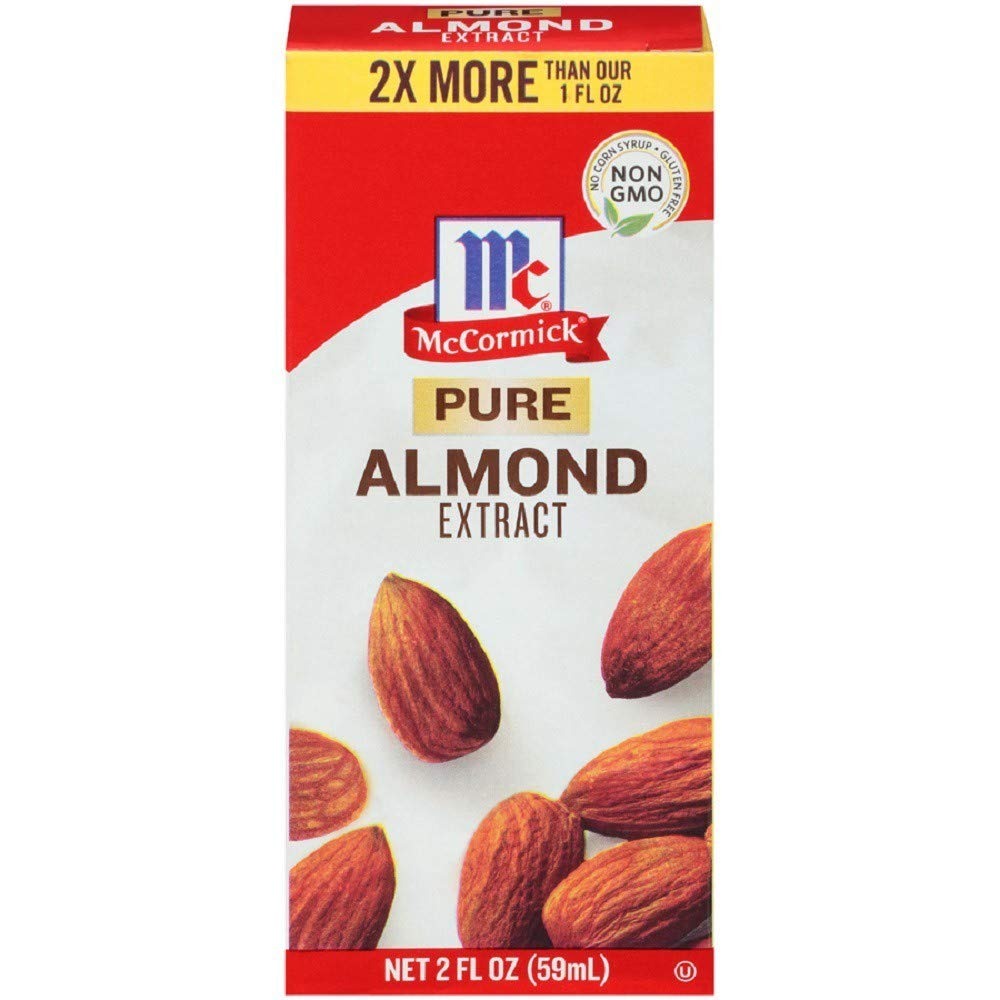
Item Name: McCormick Pure Almond Extract - 2oz (Pack of 16)
Value: 32.0
Unit: Fl Oz

Price: 4.905